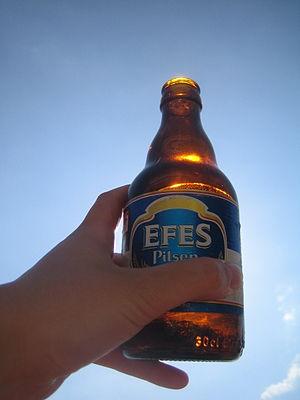
Efes Pilsen est une marque de bière produite en Turquie par le groupe Efes Beverage Group. Elle a été nommée ainsi en référence à l'ancienne cité grecque d'Éphèse, située près d'İzmir où se trouve la brasserie.